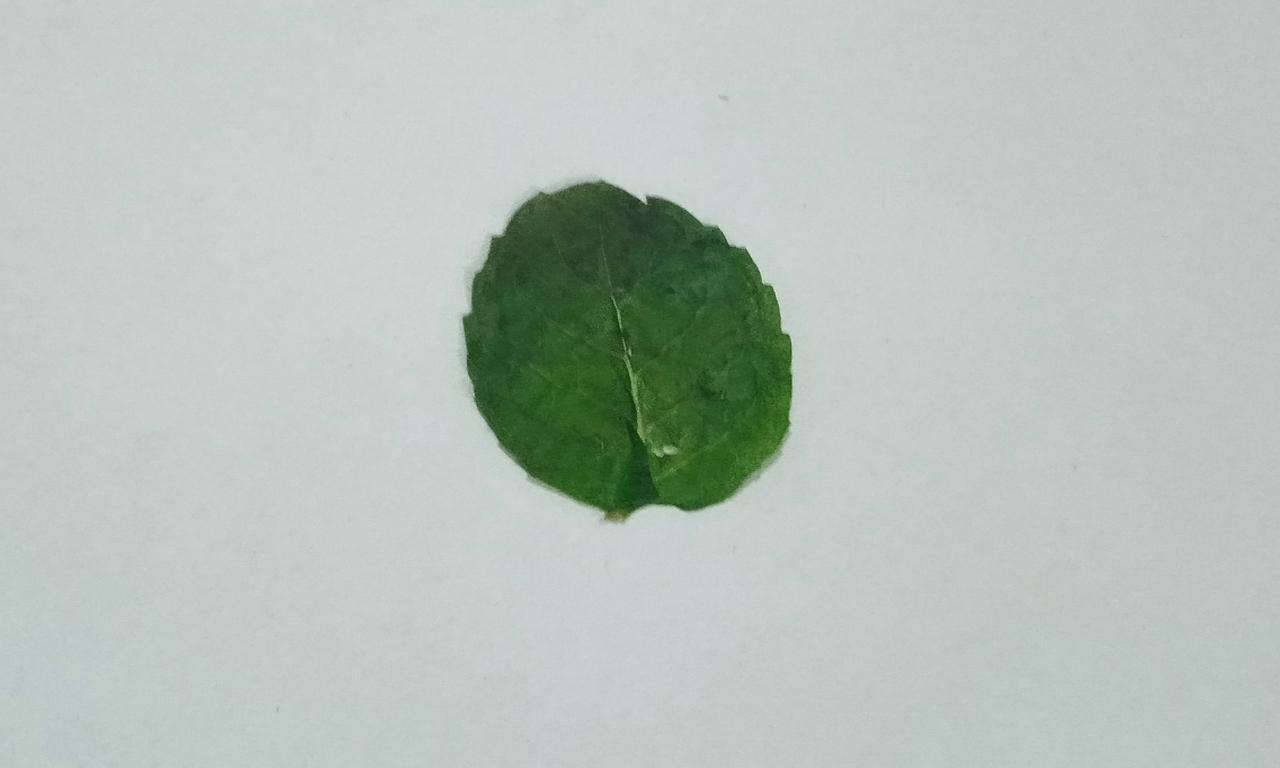
Label: Dried